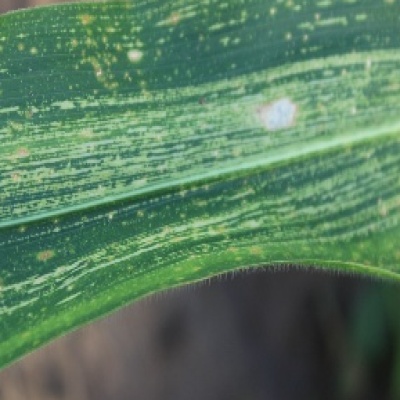
Label: Corn_(Maize)___Maize_Streak_Virus